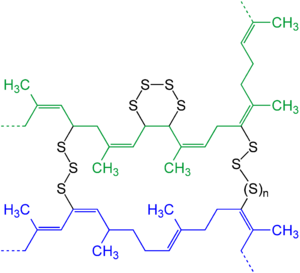
Vulkanisering
Vulkanisering (n = 0, 1, 2 ...).
Vulkanisering er en proces, hvorved gummis elastiske egenskaber bliver genoprettet, forbedret eller forøget under høje temperaturer. Processen har navn efter den romerske ildgud Vulkan.